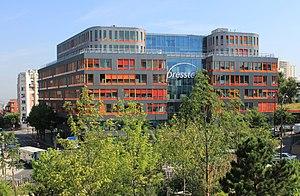
Siège social de Presstalis, France
Presstalis est une société commerciale de messagerie de presse chargée de distribuer des imprimés à travers un réseau de points de vente. Elle a repris l'activité des NMPP au 1ᵉʳ janvier 2010. Elle s'arrête le 1ᵉʳ juillet 2020. Le tribunal de commerce de Paris la place en liquidation judiciaire.